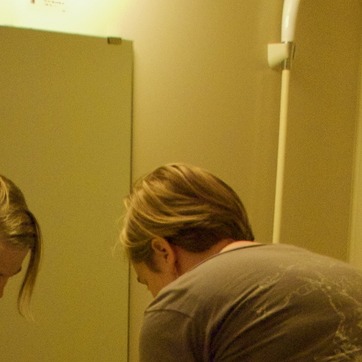
Material: hair